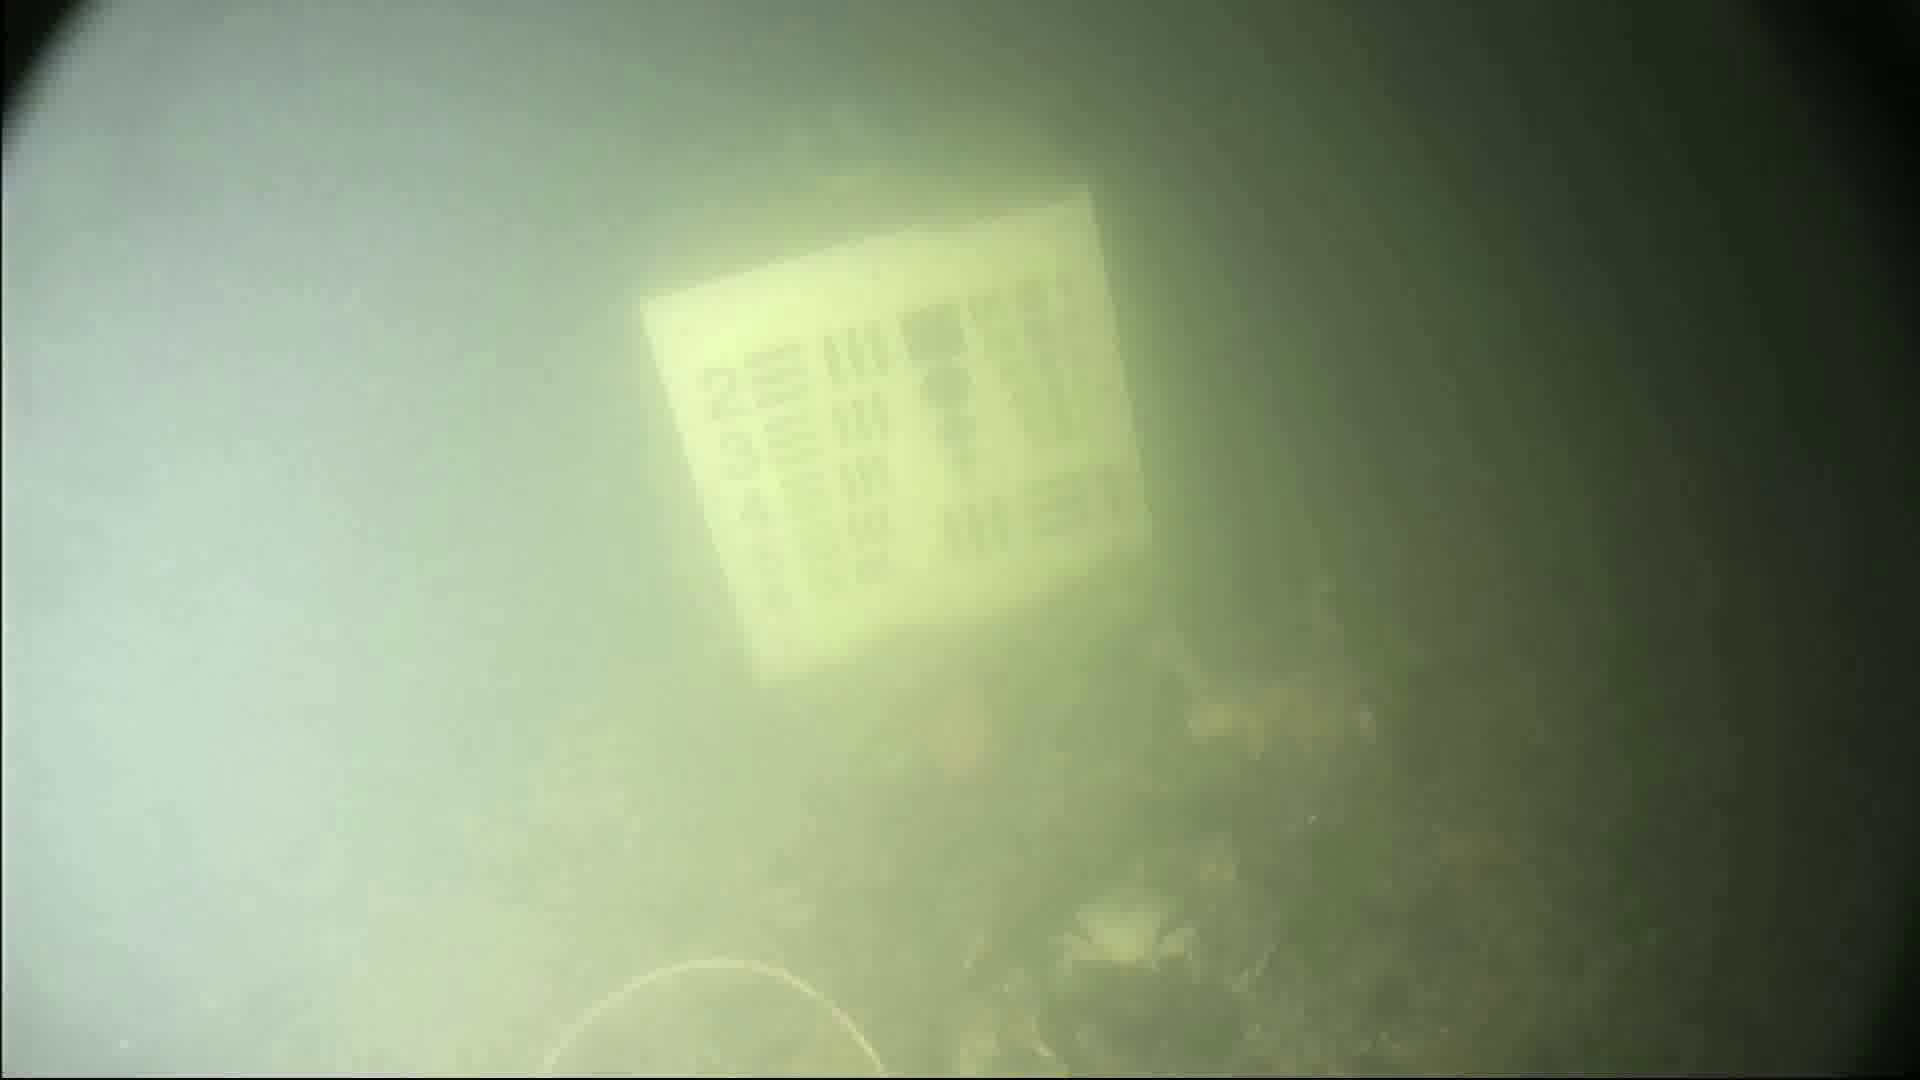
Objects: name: crab